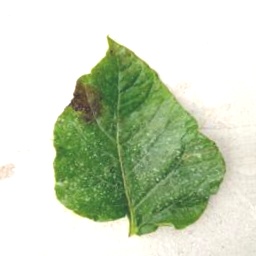
Etiqueta: Late Blight